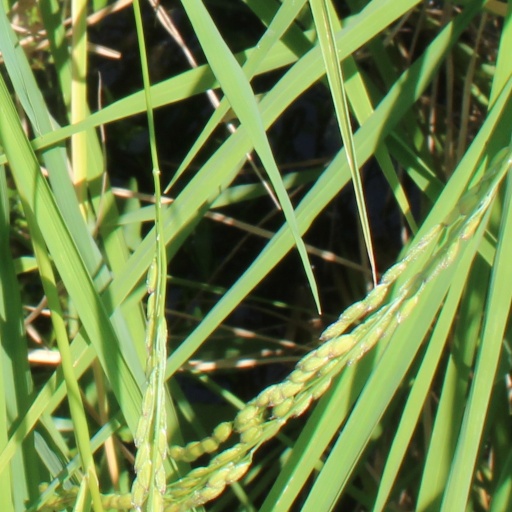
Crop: rice